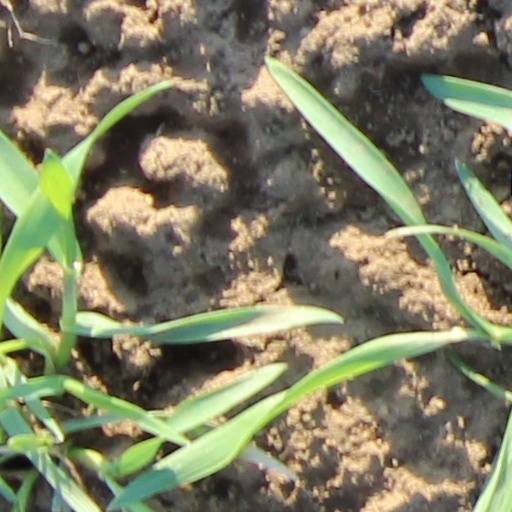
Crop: wheat